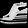
Label: Sandal